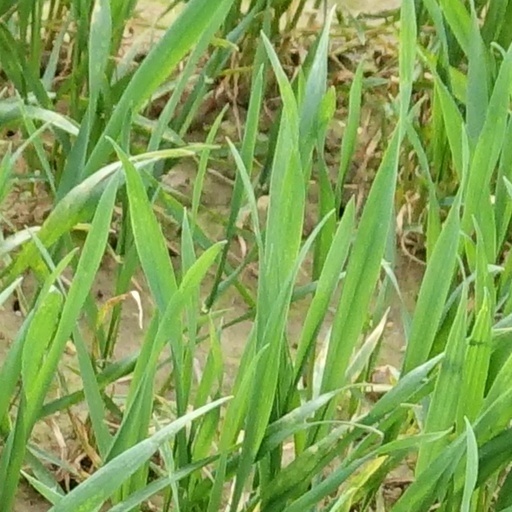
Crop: wheat